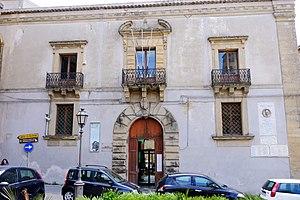
Le musée archéologique régional d'Enna a été créé à Enna par la Région Sicilienne pour exposer les découvertes mises au jour lors des fouilles effectuées depuis 1979 par la Surintendance du patrimoine culturel et environnemental, principalement dans de nombreux sites archéologiques de la province d'Enna.